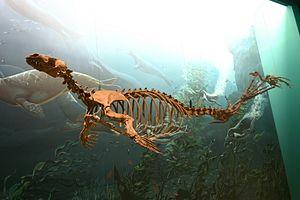
Acrophoca est un genre éteint de mammifères de la famille des phocidés dont les fossiles ont été trouvés au Chili et au Pérou dans des strates datant du Miocène supérieur, du Messinien, soit il y a environ entre 7,246 et 5,333 millions d'années.